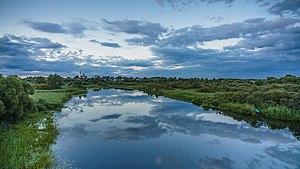
L'oblast d'Ivanovo est un sujet fédéral de Russie. Sa capitale administrative est Ivanovo ; les deux autres plus grandes villes de l'oblast sont Kinechma et Chouïa.